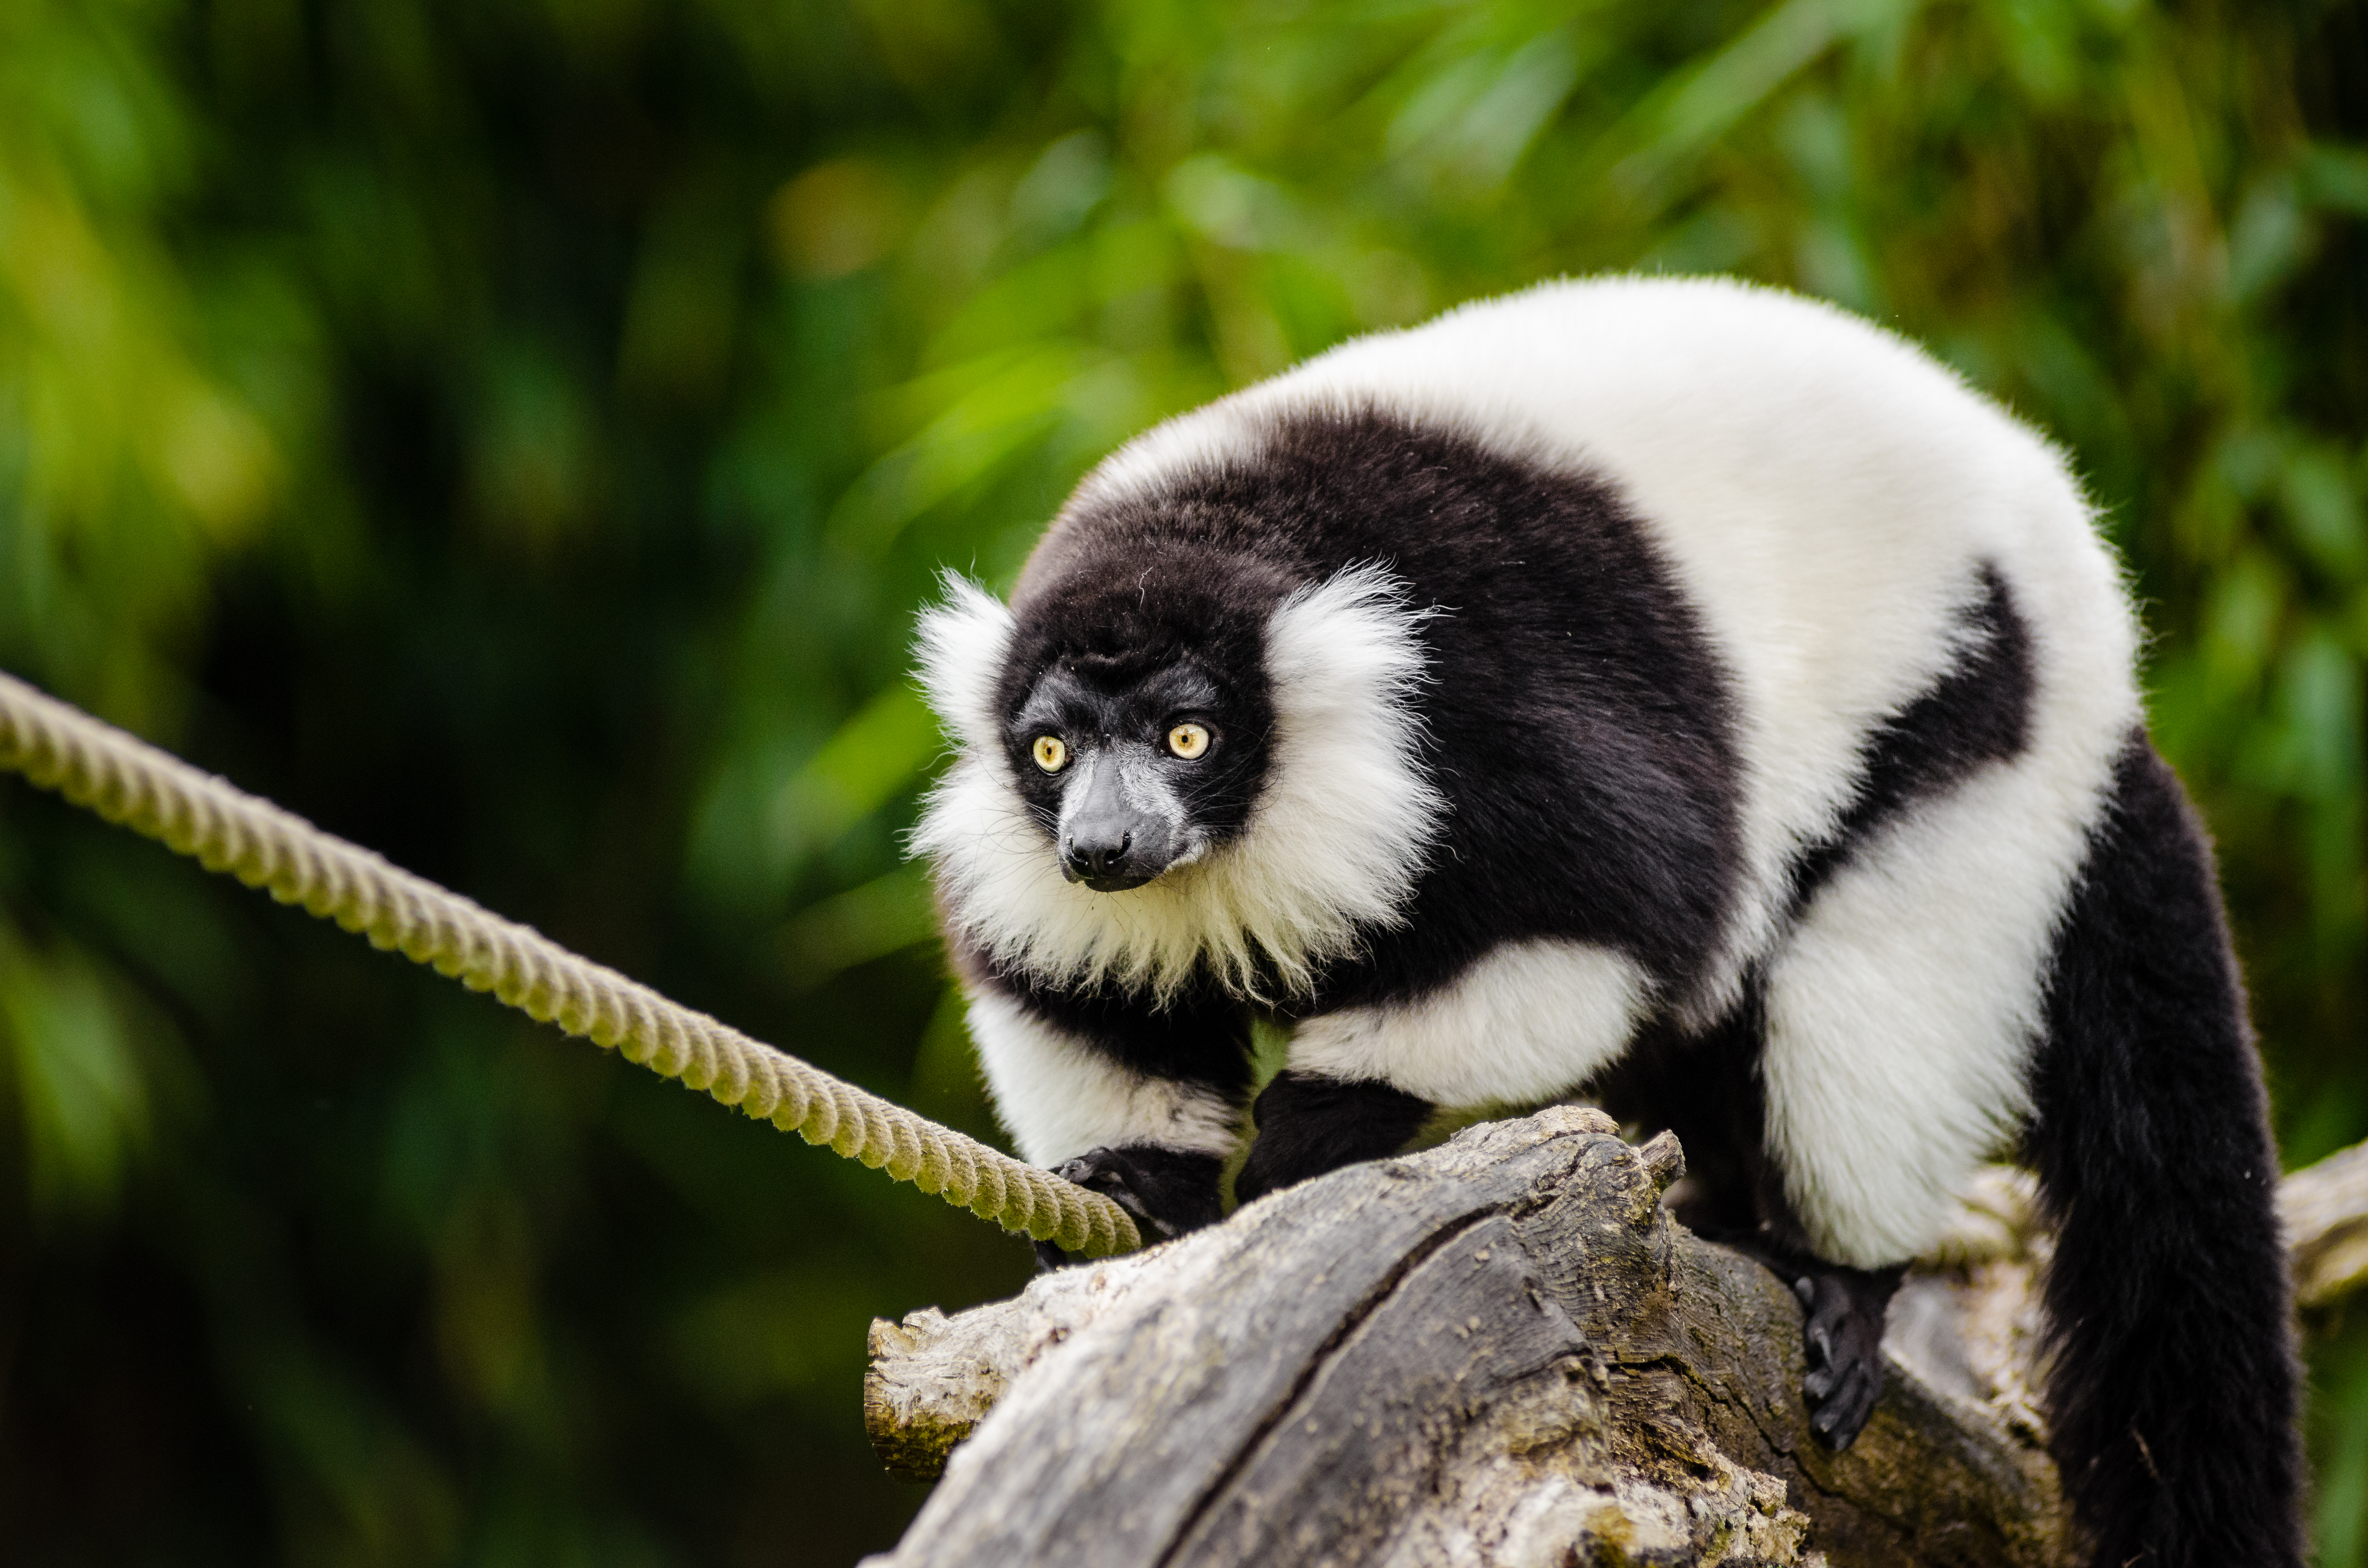
animal, wildlife, zoo, mammal, fauna, primate, gibbon, madagascar, vertebrate, lemur, new world monkey